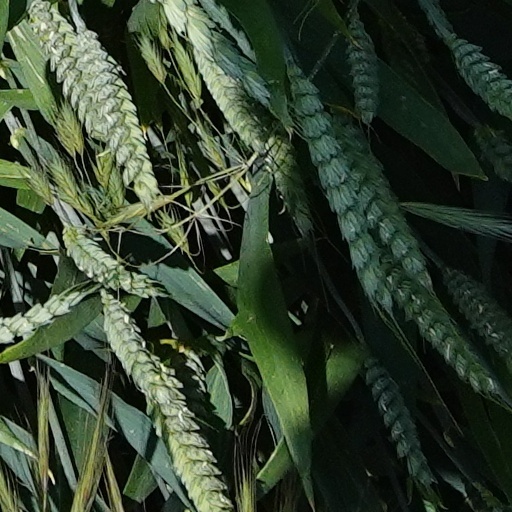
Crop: wheat